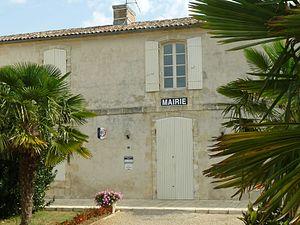
mairie de Champagnolles (17), France
Champagnolles est une commune du Sud-Ouest de la France, située dans le département de la Charente-Maritime.